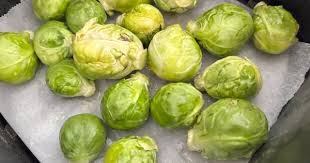
Label: brussels_sprouts